Twelve Years' Truce

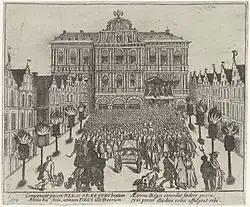
The publication of the Twelve Years' Truce at Antwerp City Hall, by Michiel Collijn.

A number of princes sent delegations to the conference. The French team of mediators was led by the experienced negotiator and president of the Parliament of Burgundy, Pierre Jeannin. The English delegation was headed by the ambassador in The Hague and future Secretary of State Ralph Winwood. King Christian IV of Denmark sent his future Chancellor Jacob Ulfeldt. Other mediators represented the Palatinate, Brandenburg, Ansbach and Hesse-Kassel. The Elector of Cologne and the Duke of Jülich and Cleves sent observers. Most of these delegates left as the conference dragged on, with only the French and English mediators staying on until the end.